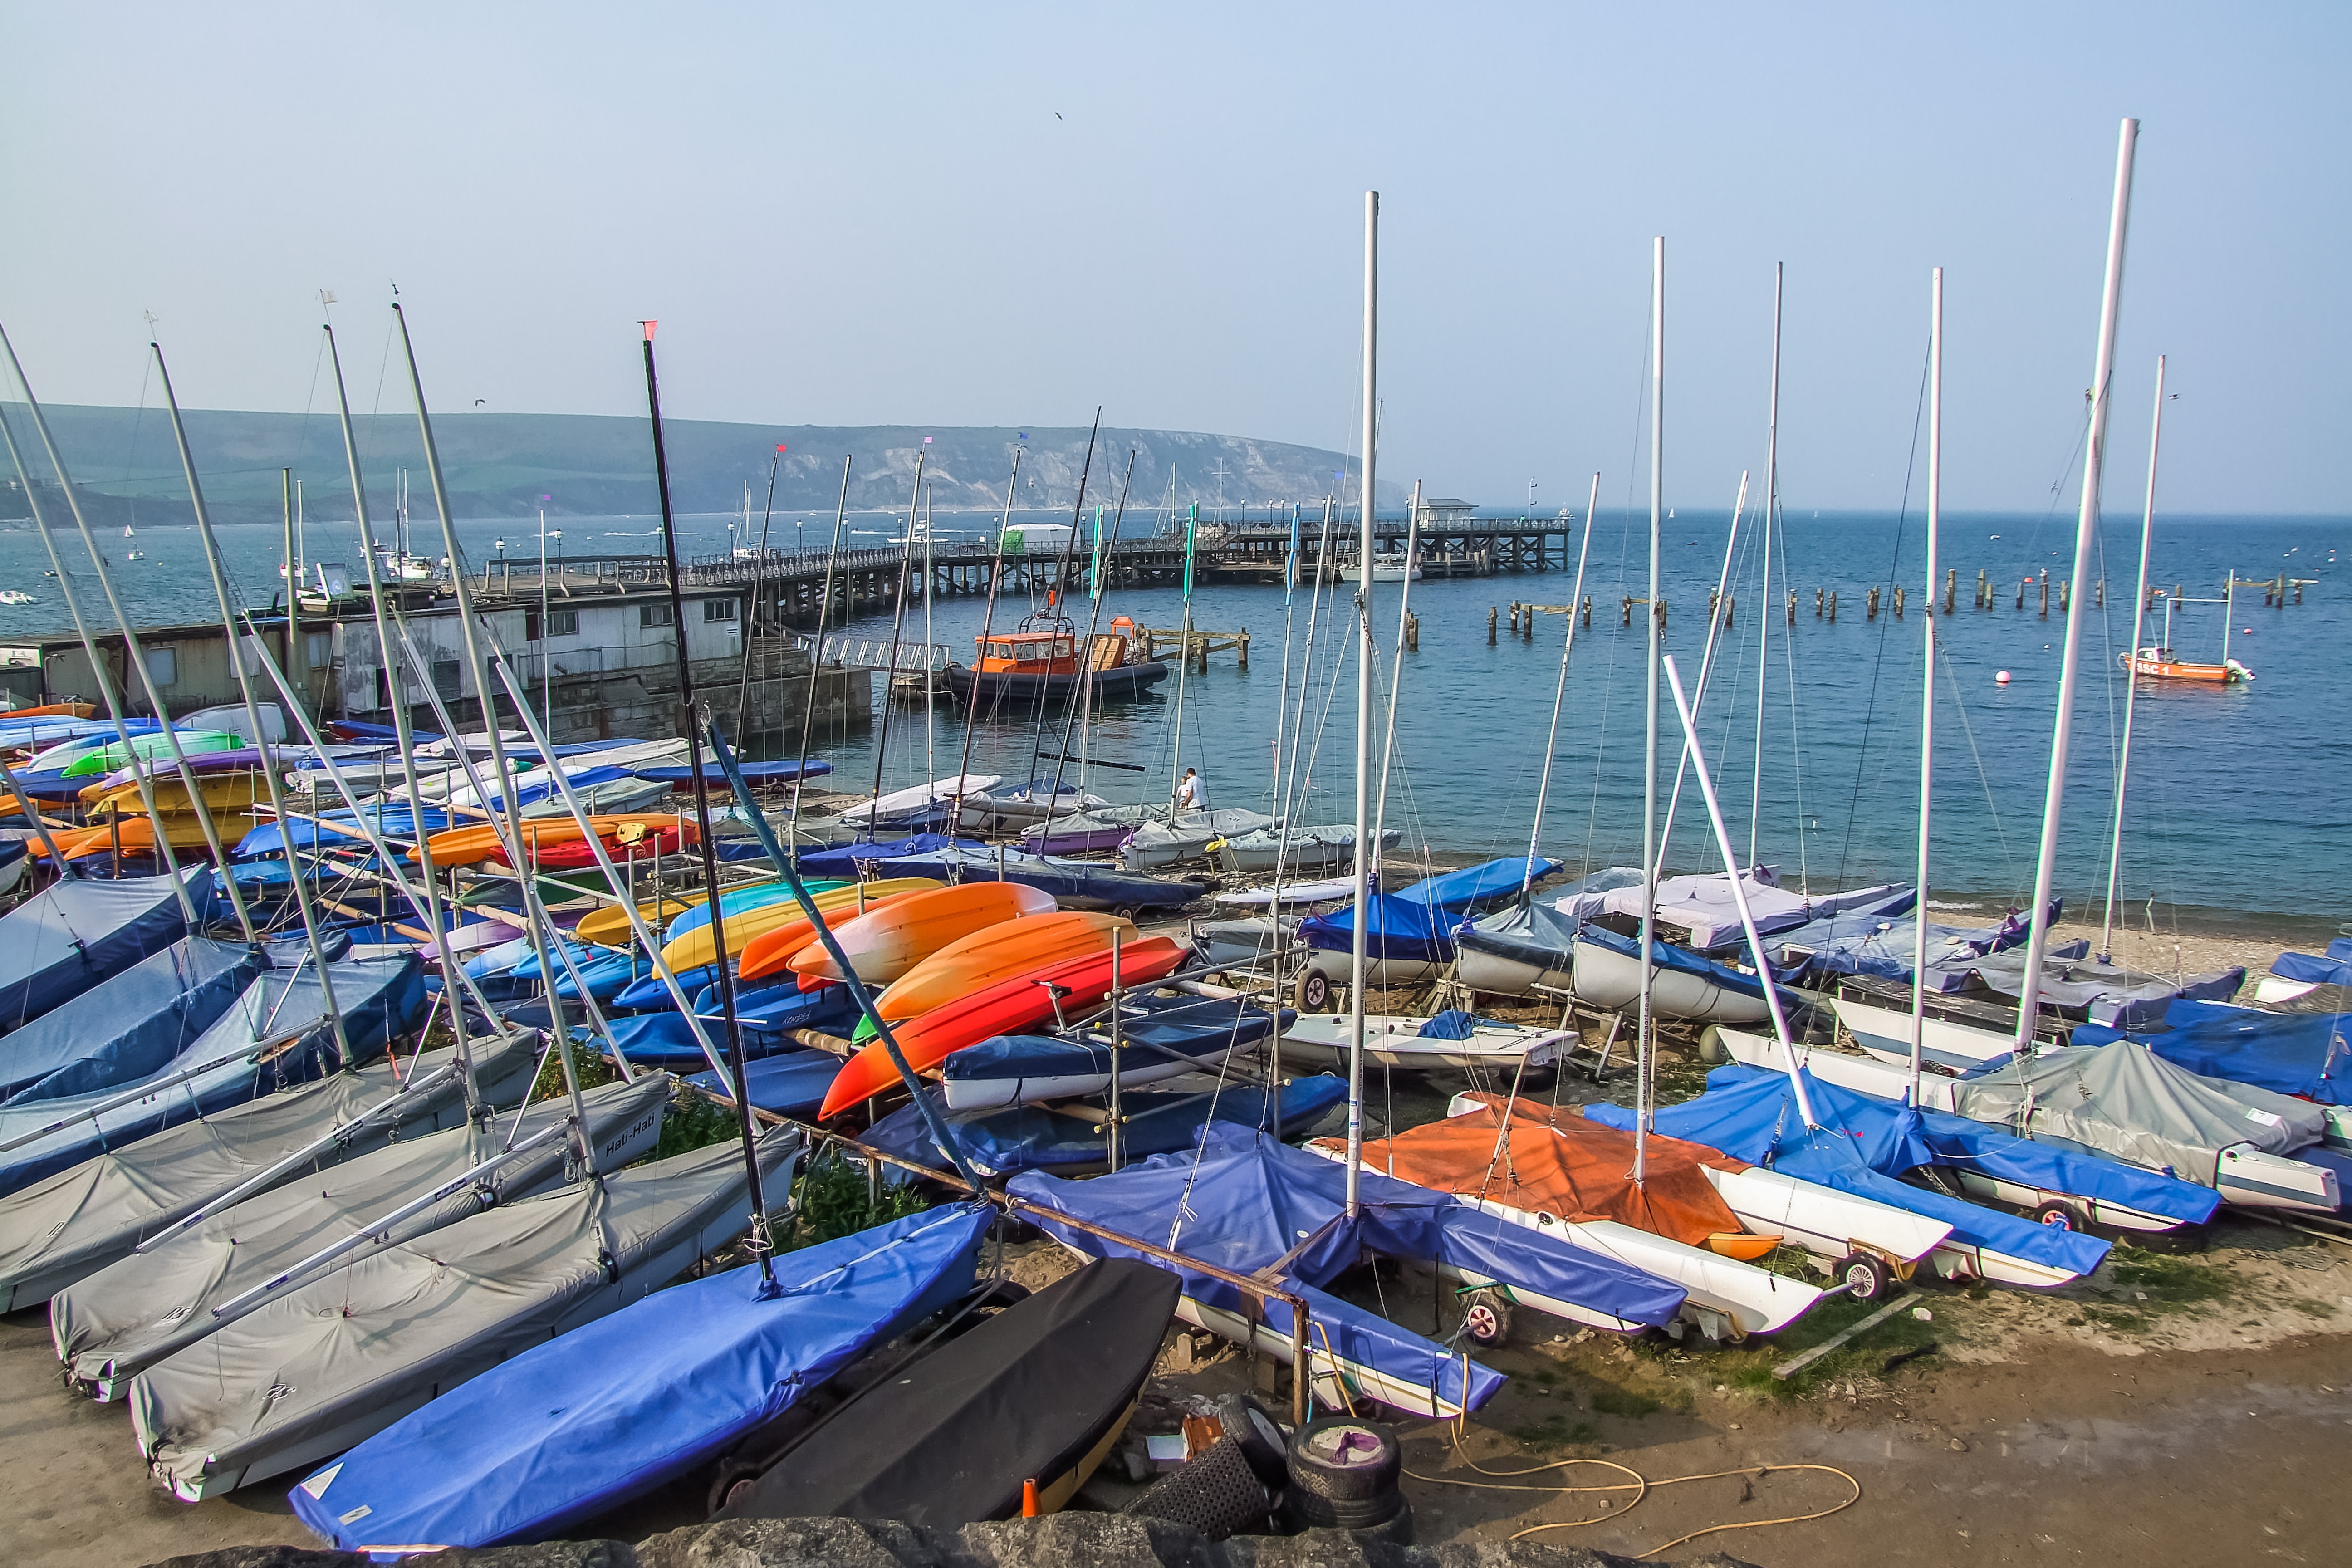
sea, coast, ocean, dock, boat, vehicle, mast, sailing, seascape, bay, harbor, marina, port, sailboat, england, boating, sail, dorset, swanage bay